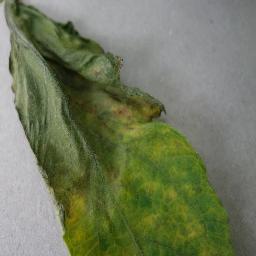
Label: Tomato___Late_blight